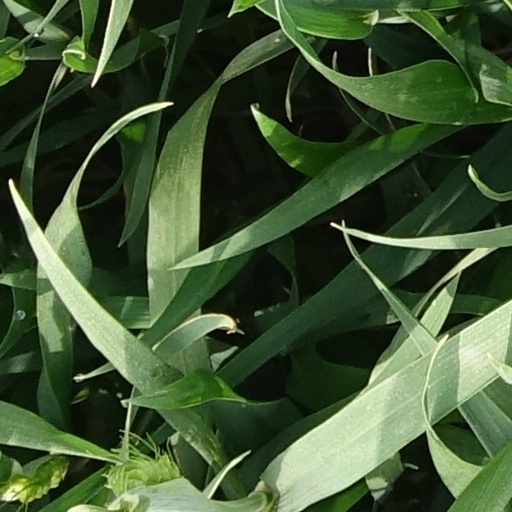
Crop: wheat